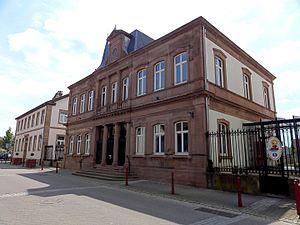
Geispolsheim [gaɪspɔlsaɪm] est une commune française de plus de 7 000 habitants située dans le département du Bas-Rhin, en région Grand Est.